Pumla Gobodo-Madikizela

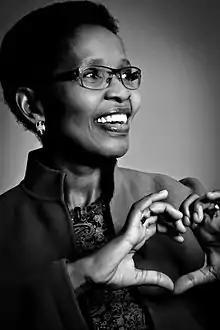
Pumla Gobodo-Madikizela in 2012

Gobodo-Madikizela has meditated on the concepts central to the phenomenon of forgiveness and developed a body of work revolving around the process of reconciliation. She describes her current research as the phenomenological study of empathy and what being moved to offer forgiveness entails.